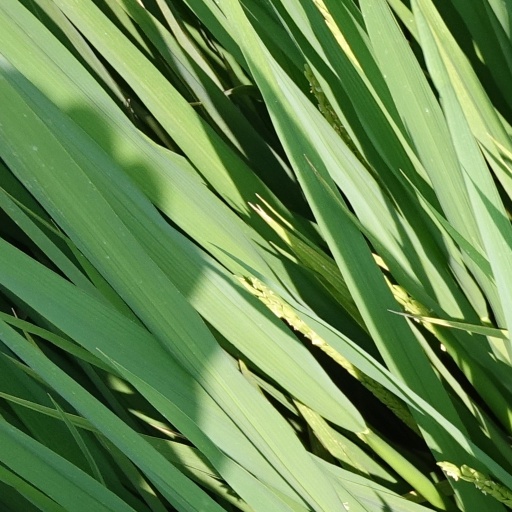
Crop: rice